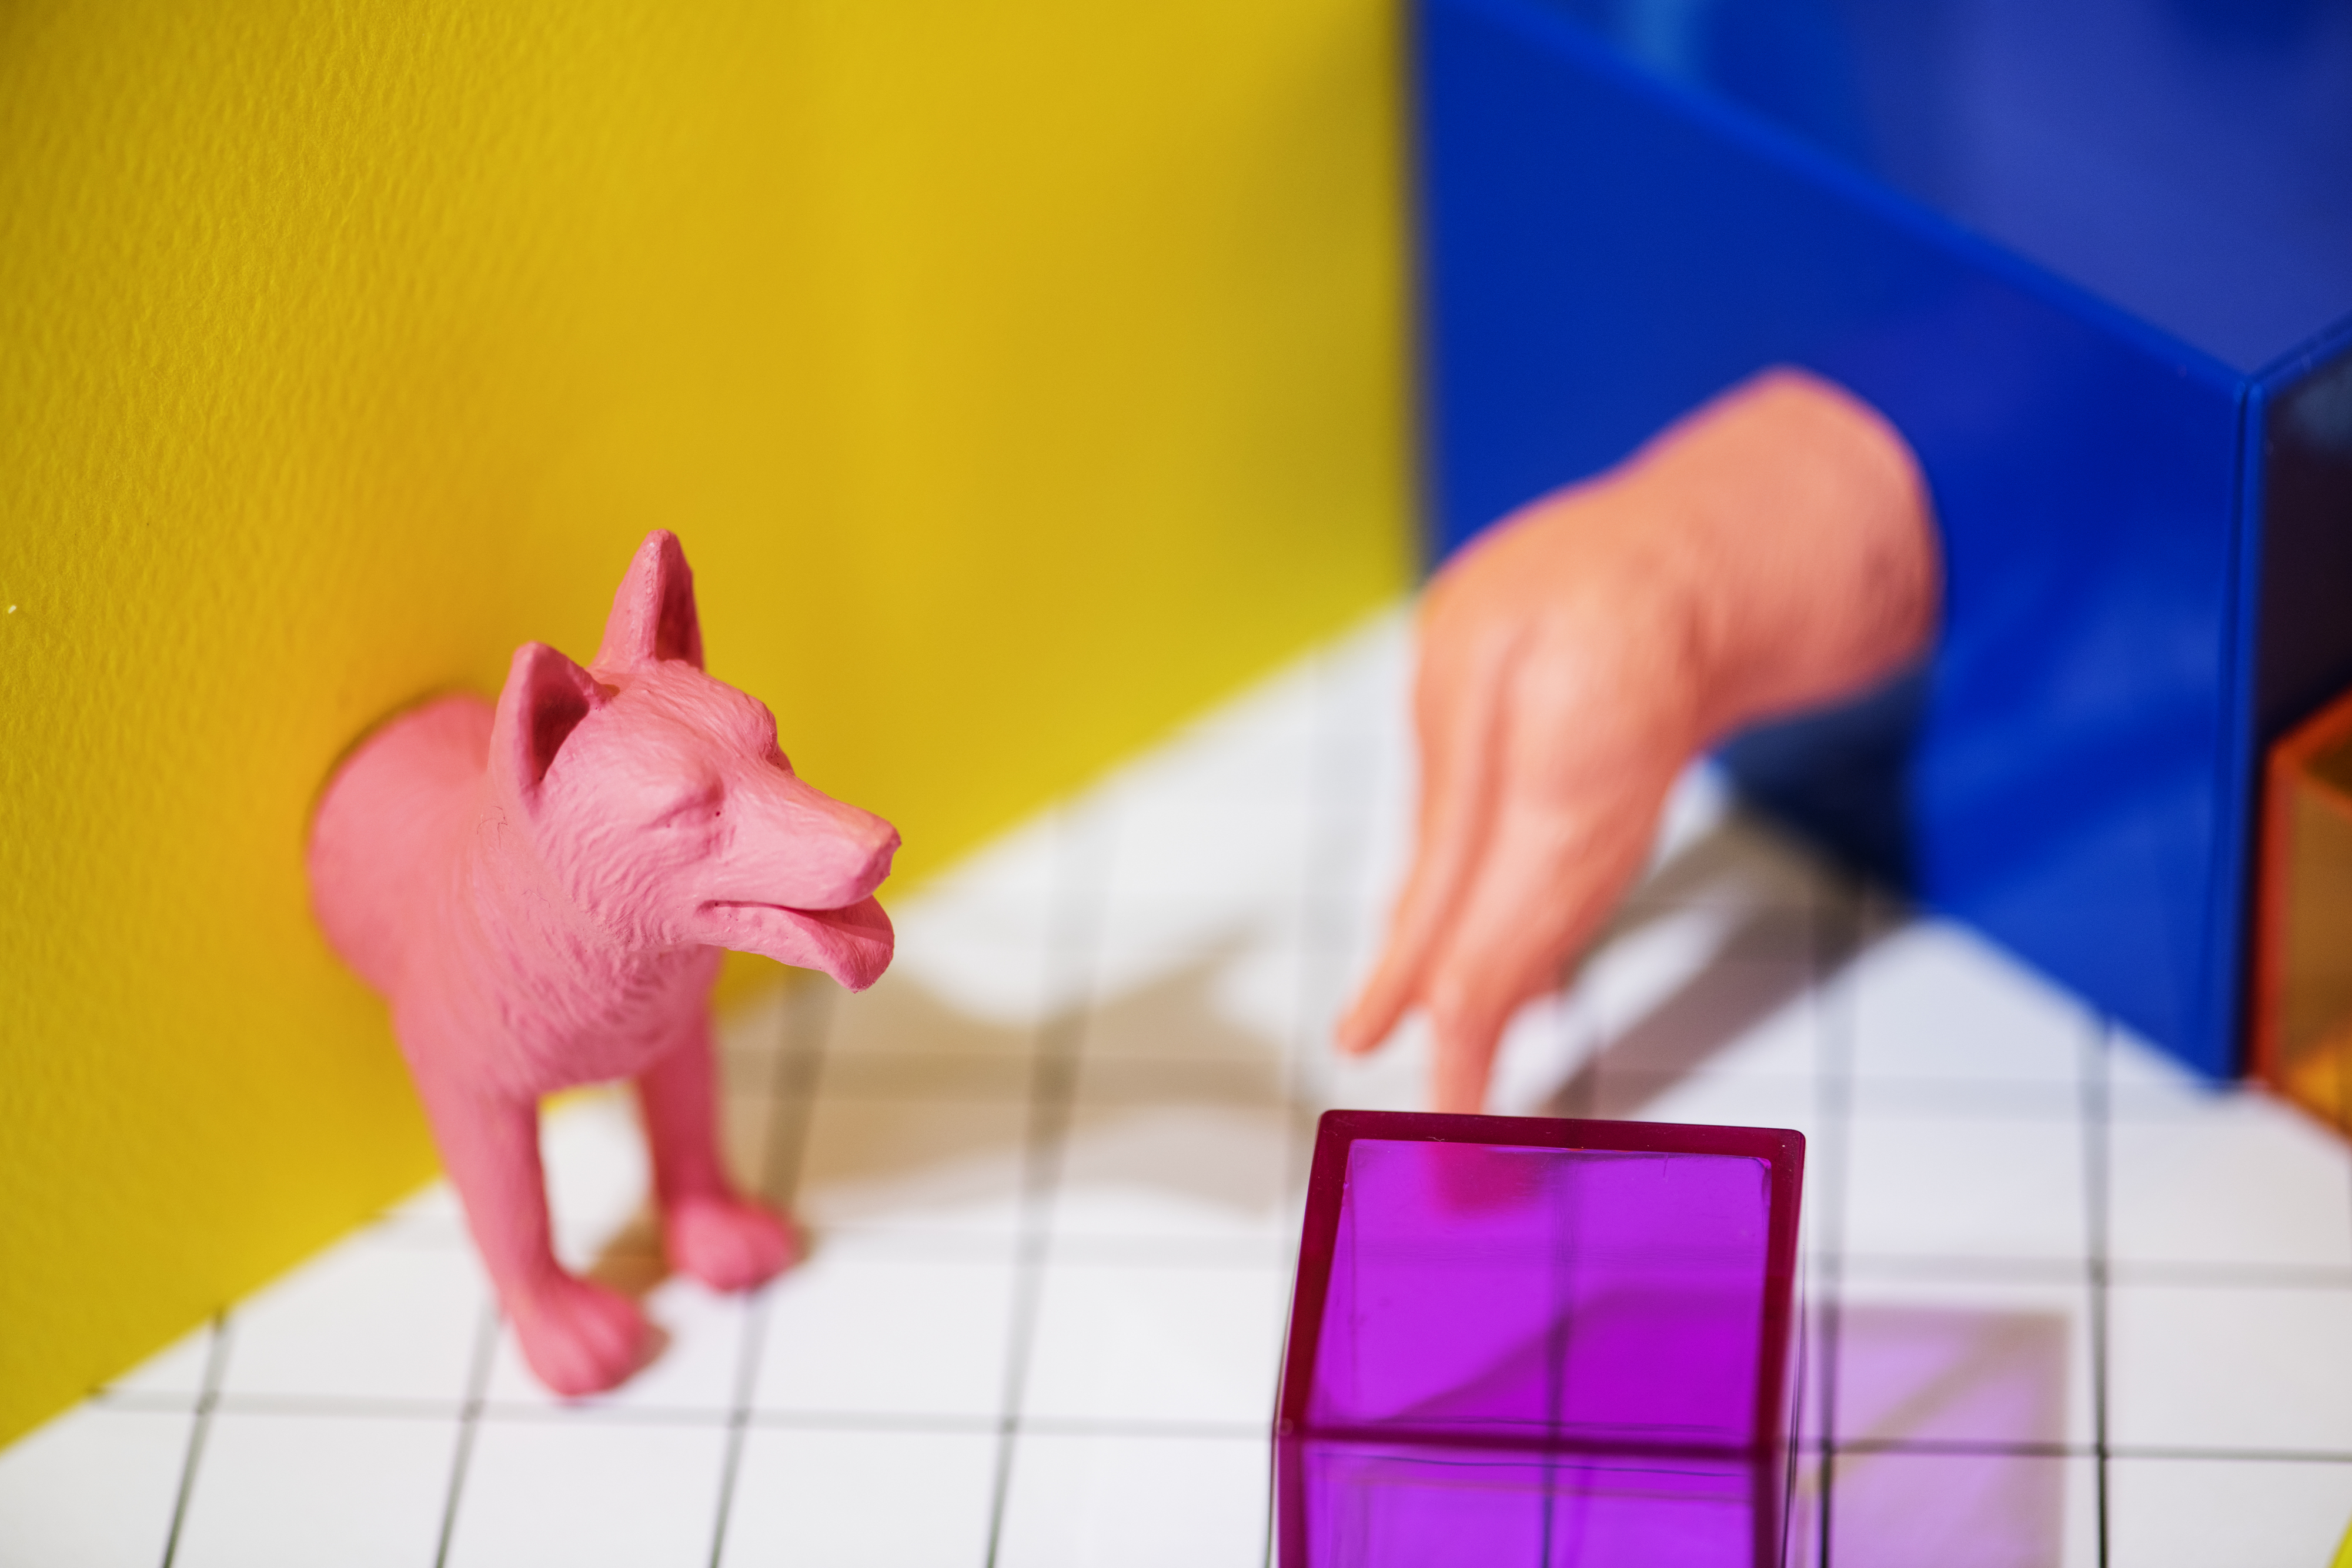
abstract, animal, background, canine, colorful, concept, creative, cube, decoration, dog, figure, fun, joy, little, mini, miniature, model, neon, pattern, pet, pink, plastic, play, pop, shape, small, symbol, textured, tiny, toy, yellow, material